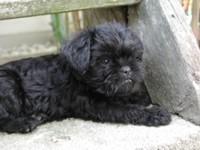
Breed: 200-n000012-affenpinscher